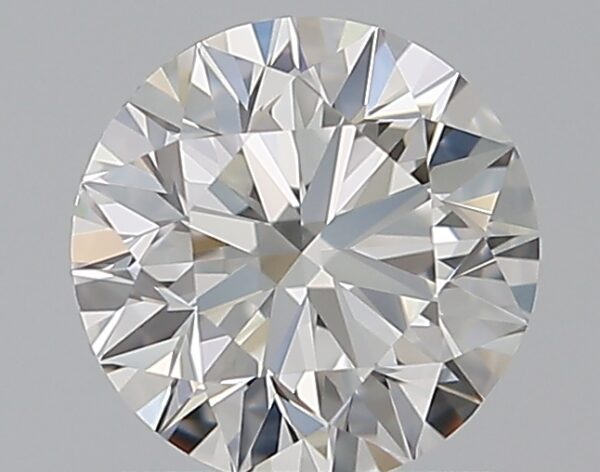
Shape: round
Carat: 0.7
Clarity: VVS1
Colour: F
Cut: EX
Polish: EX
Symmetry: EX
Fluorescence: N
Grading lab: GIA
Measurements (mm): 5.65 x 5.67 x 3.54